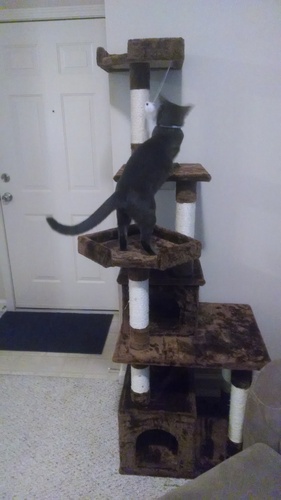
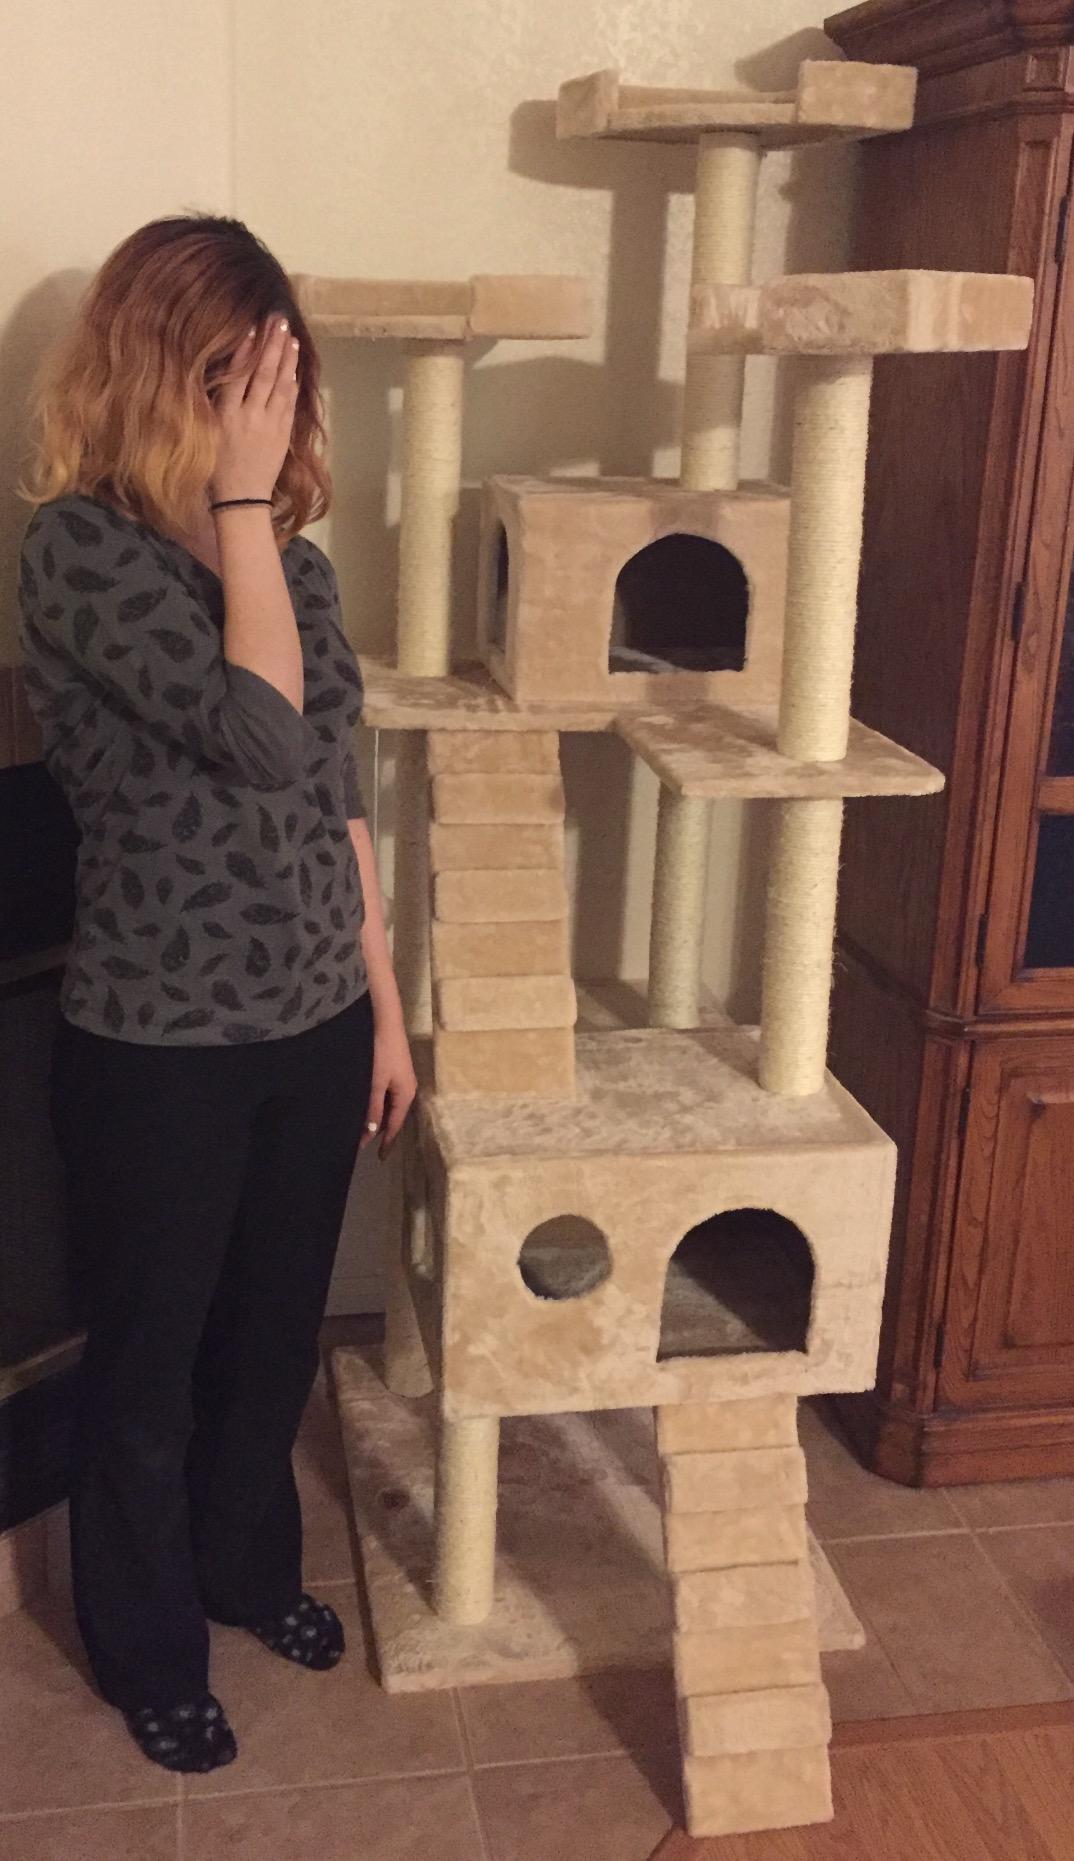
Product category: items_cat tree
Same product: no